Baltic Exchange Memorial Glass

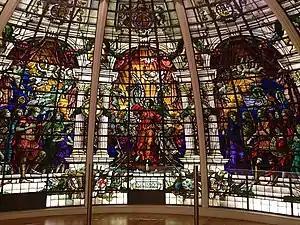
Part of the Baltic Exchange Memorial Glass, now displayed at the National Maritime Museum

The Baltic Exchange Memorial Glass comprises several stained glass windows designed by English artist John Dudley Forsyth which were installed over a staircase at the Baltic Exchange in London in 1922, as a memorial to the members of the exchange who were killed while serving during the First World War. The memorial glass was damaged in an IRA bombing in 1992. With funding from Swiss Re, the memorial glass was restored by glass conservators Goddard & Gibbs, and has been displayed at the National Maritime Museum in Greenwich since 2005.